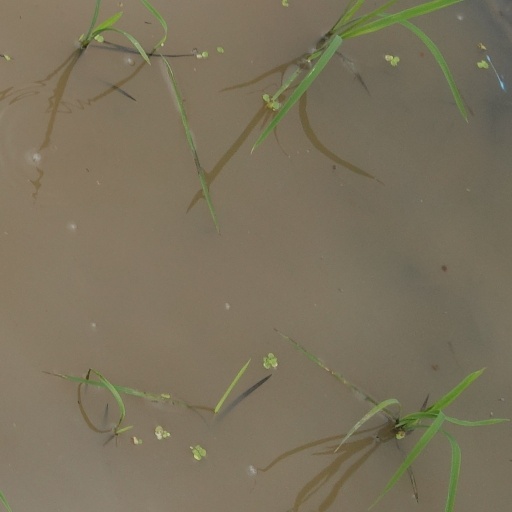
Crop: rice